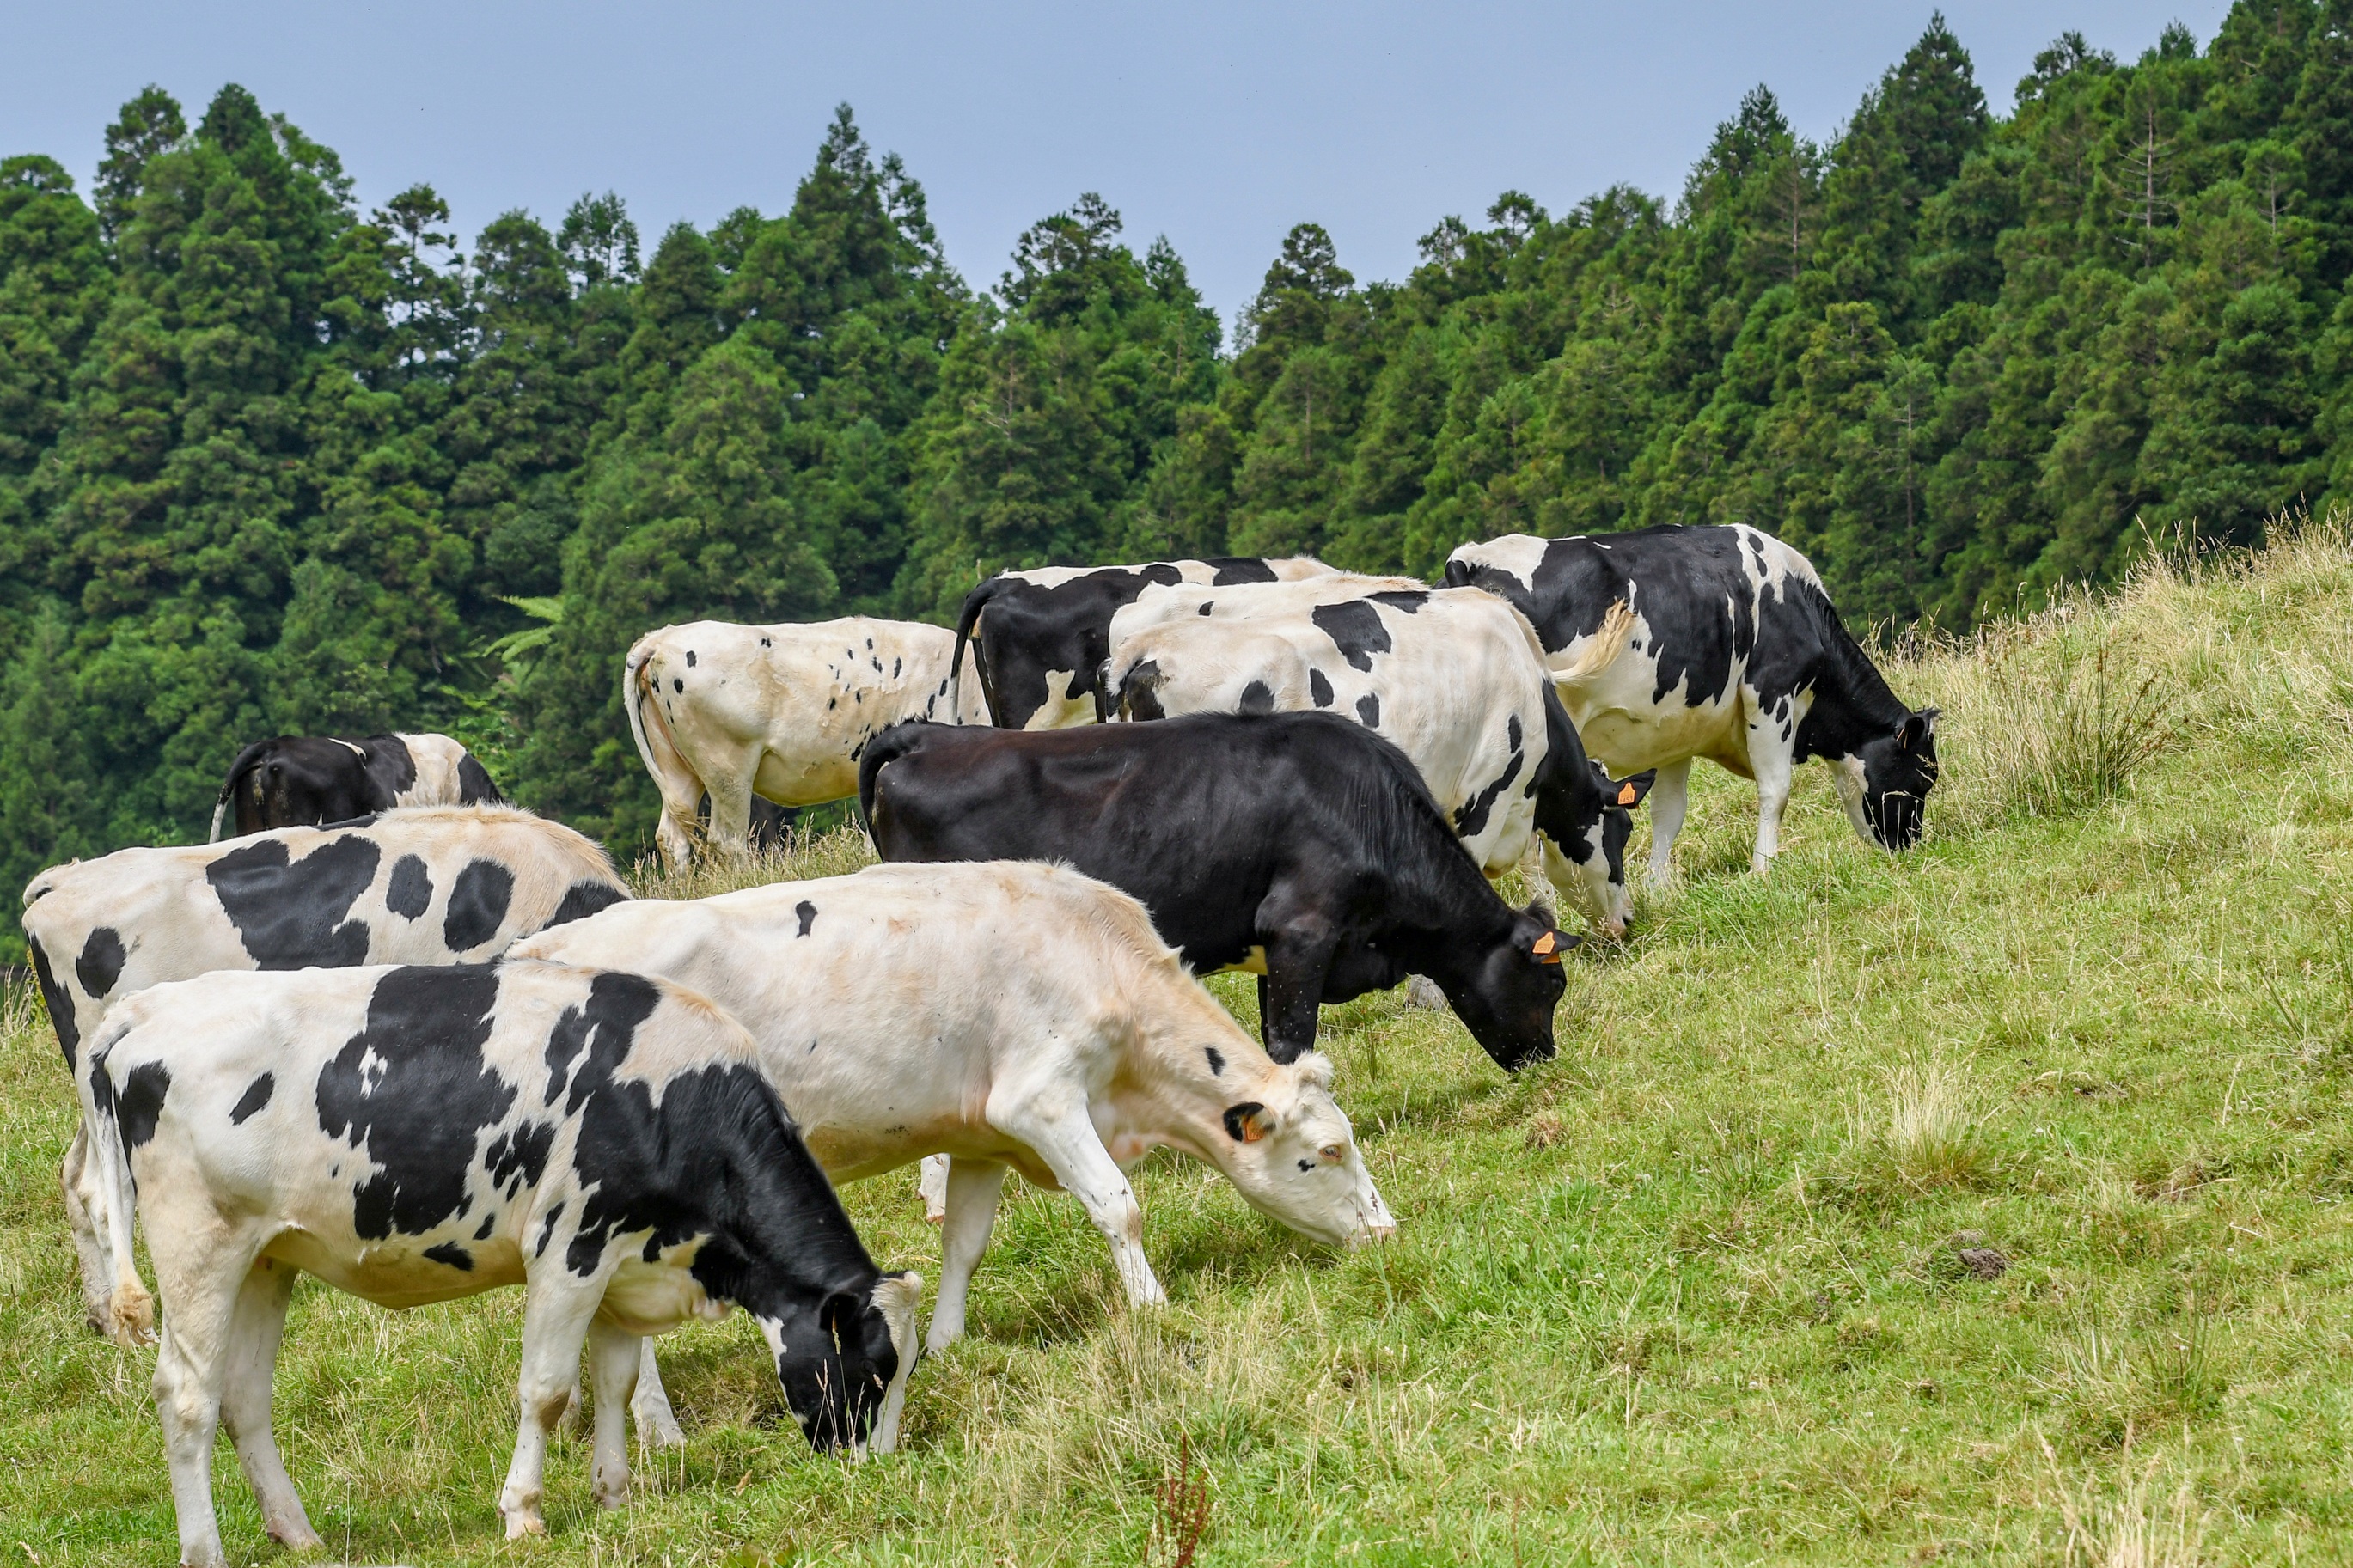
grass, field, farm, meadow, herd, pasture, grazing, mammal, agriculture, habitat, dairy cow, cattle like mammal